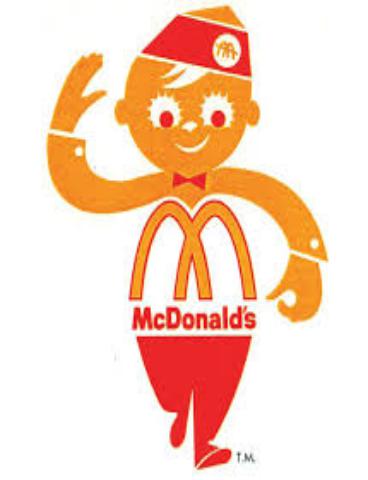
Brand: McDonald's
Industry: Food